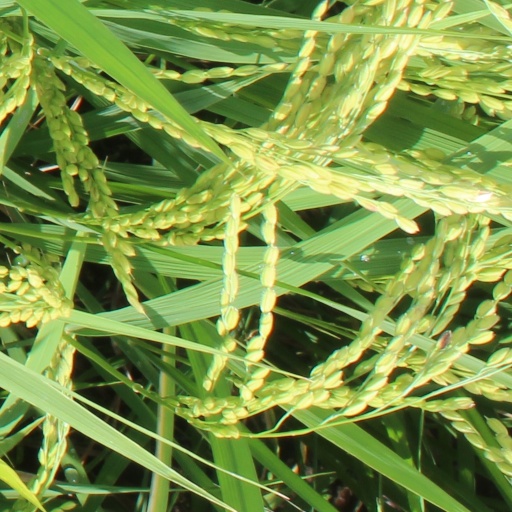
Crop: rice